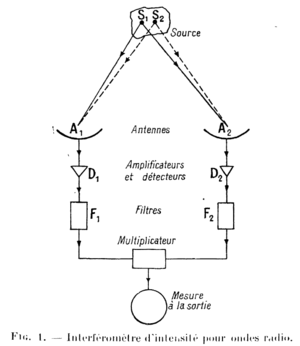
Schéma simplifié du principe d'interférométrie d'intensité théorisé par R. Hanbury Brown en 1959. Une source émettrice (ici S1 et S2) est détectée par deux amplificateurs
L' interférométrie d'intensité, parfois également appelée interférométrie optique et interférométrie à post-détection, est une technique d'observation spatiale lointaine, utilisant la datation des photons d'une image d'un télescope.